Space Surveillance Telescope

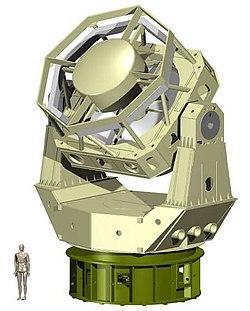
Space Surveillance Telescope

The SST was sponsored by DARPA and designed by the Massachusetts Institute of Technology Lincoln Laboratory.